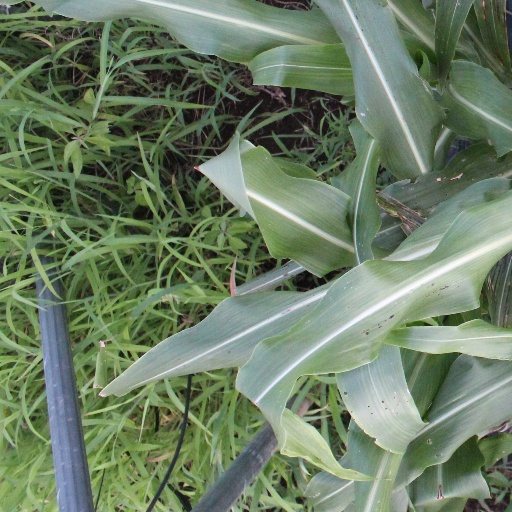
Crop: sorghum